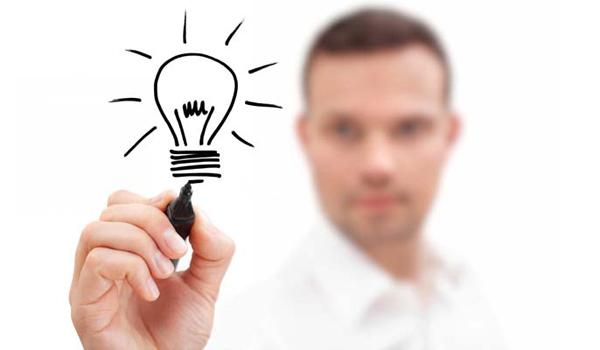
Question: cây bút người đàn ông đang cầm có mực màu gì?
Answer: cây bút người đàn ông đang cầm có mực màu đen